Blacon railway station

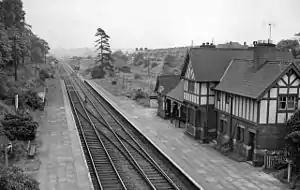
An eastbound view of Blacon station in 1961.

Blacon railway station served the suburb of Blacon, in Cheshire, England. It was a stop on the line between and , which was later extended to reach Wrexham and Birkenhead.